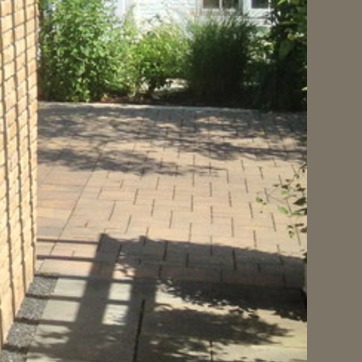
Material: brick